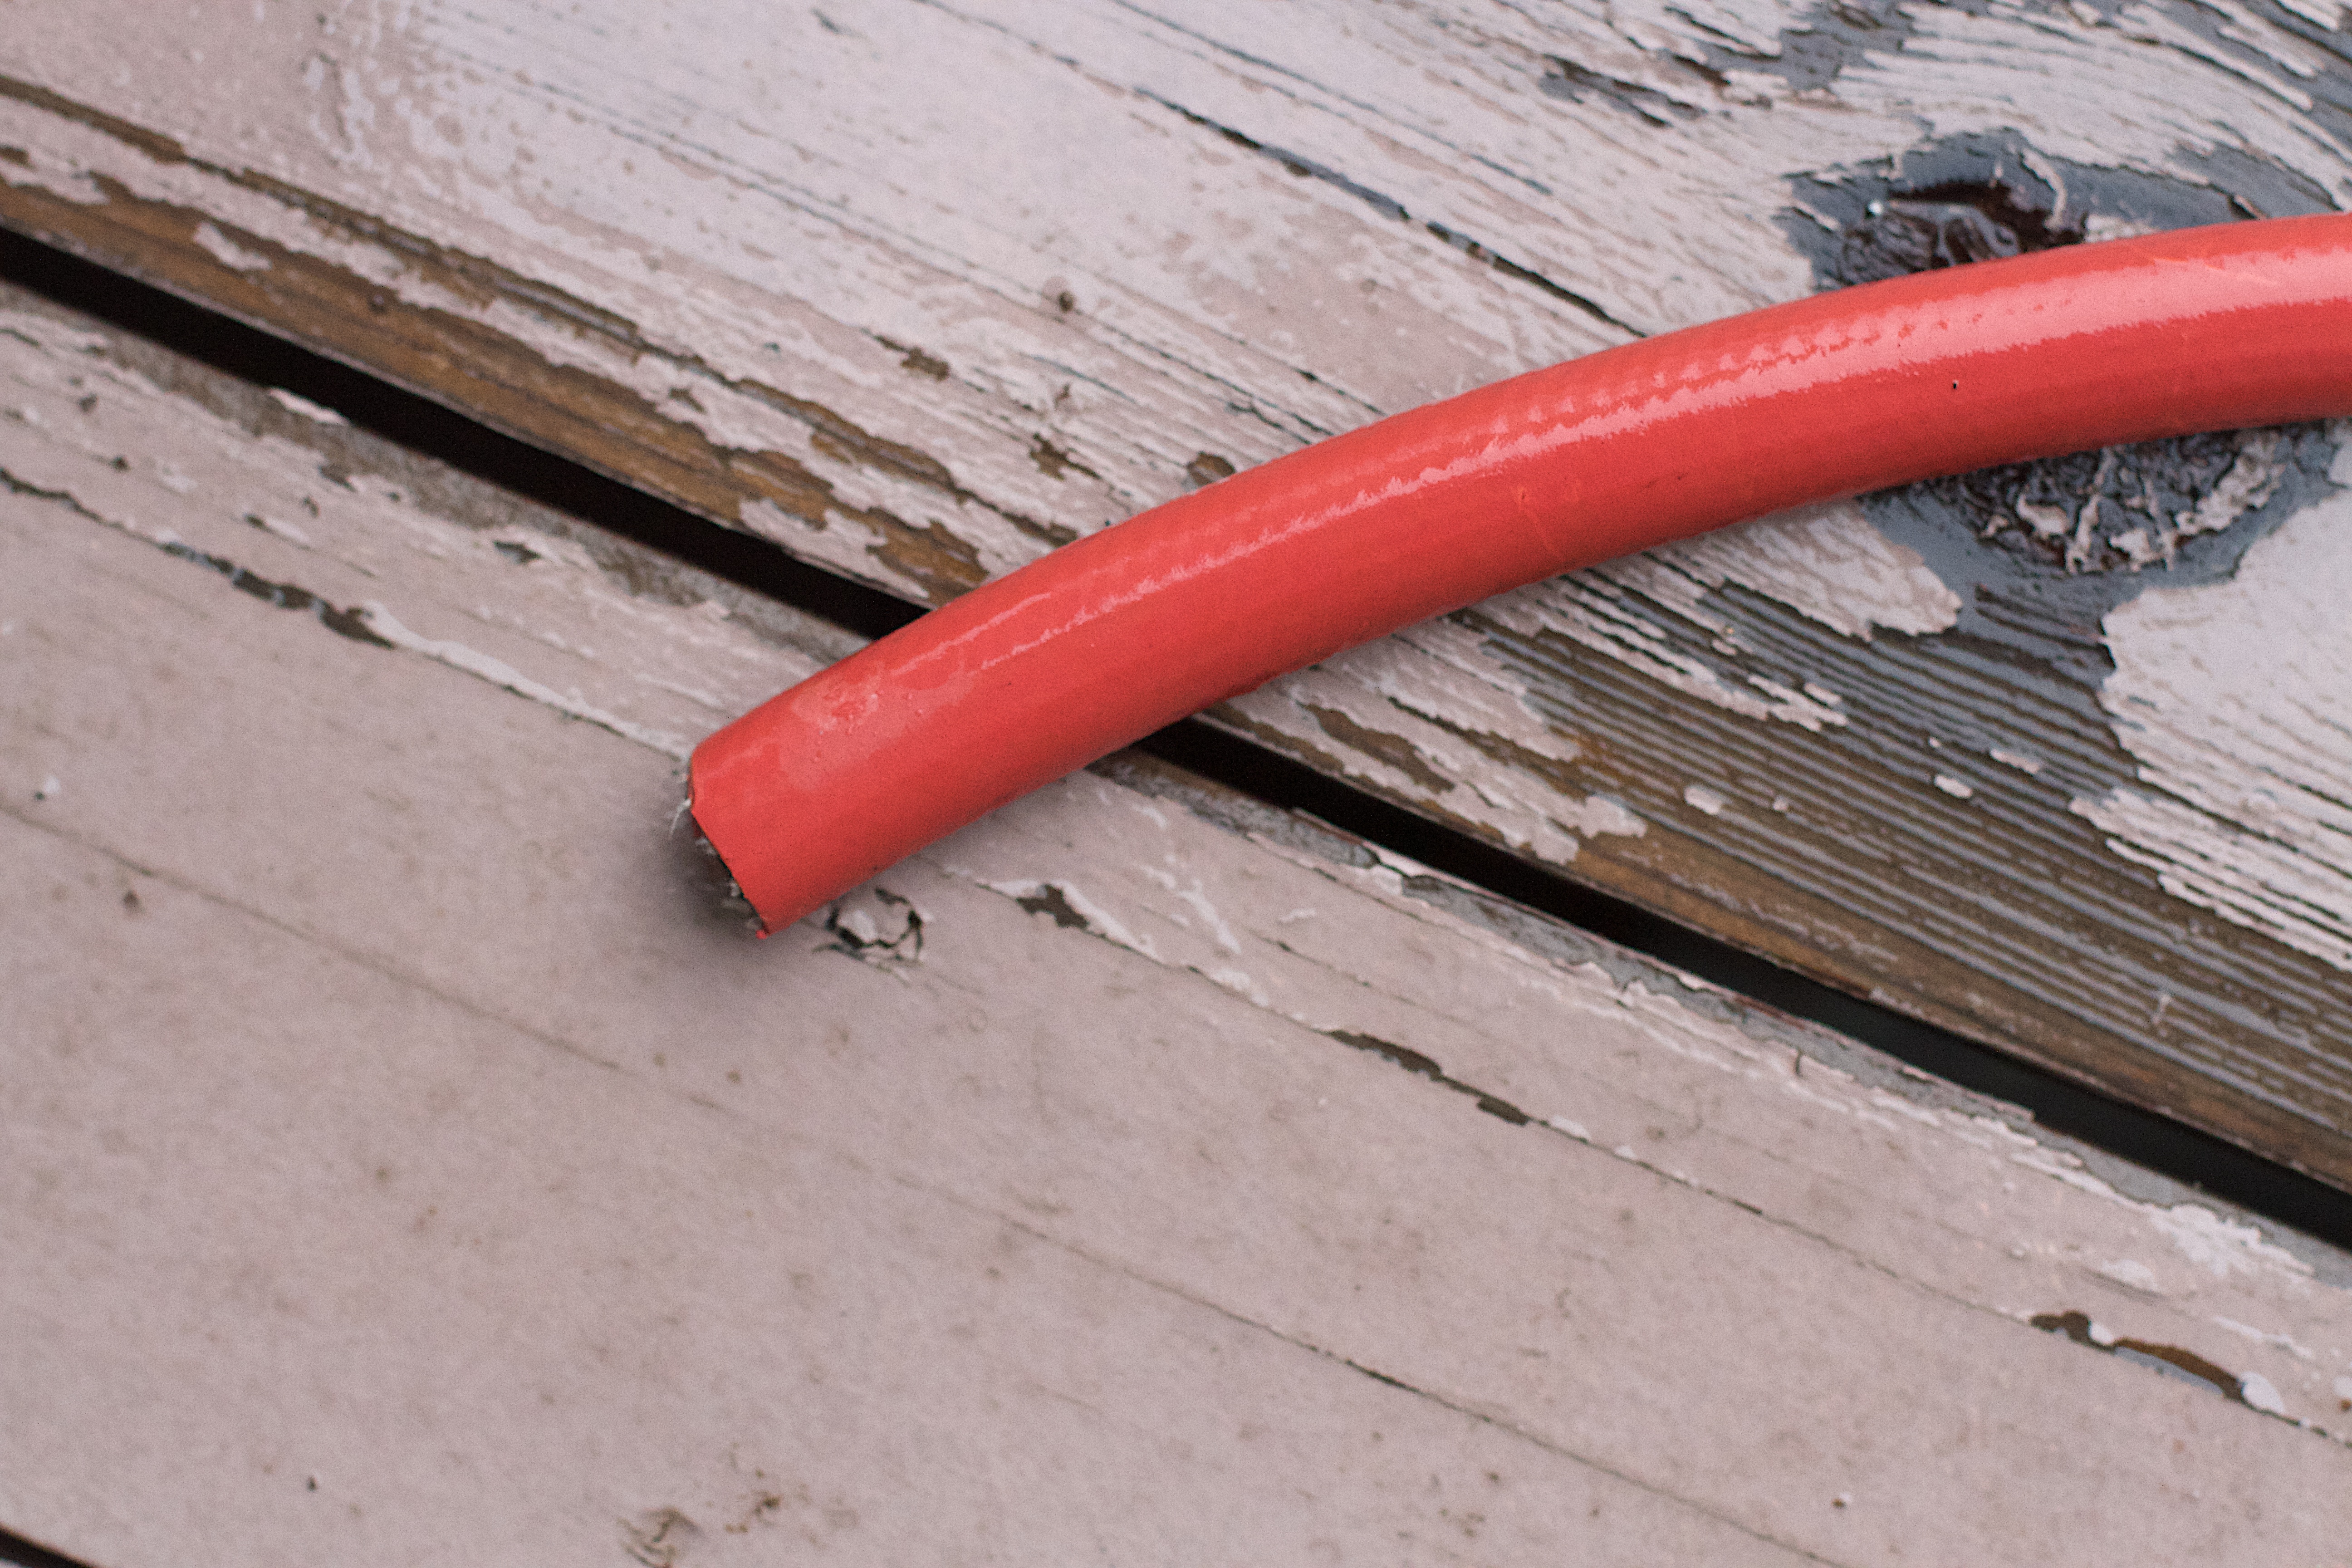
tool, red, electrical wiring